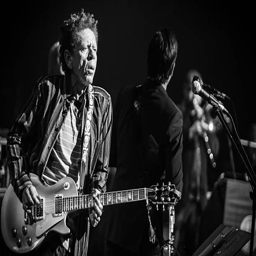
rock artist performs on stage with blues artist and person .